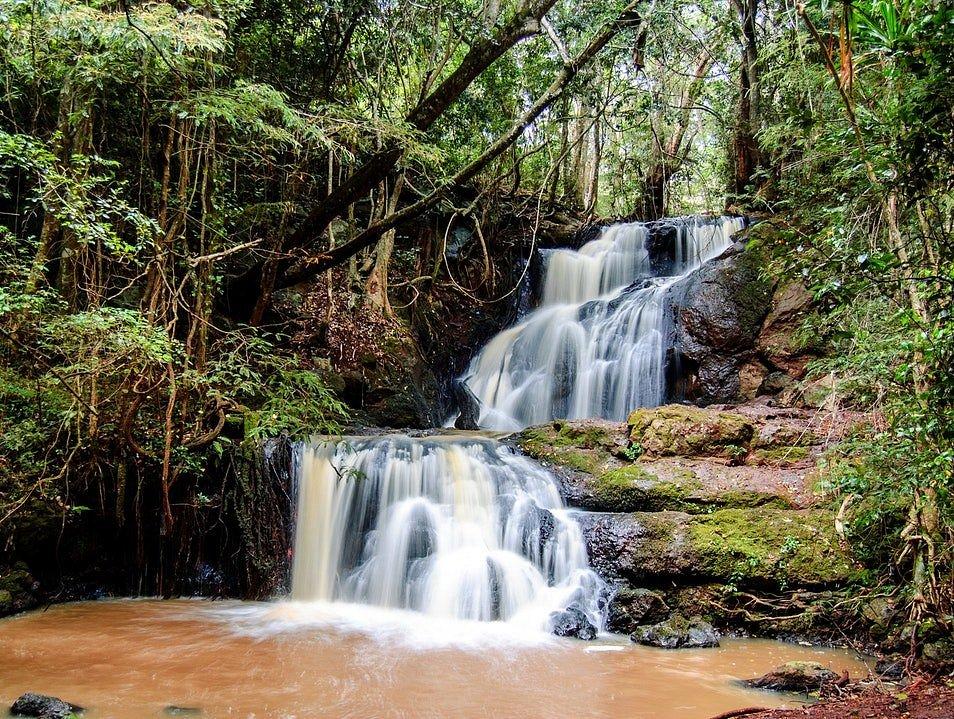
Msitu wenye miti mirefu na matawi yake yakuninginia, upo mto katikati unaomwaga maji yake kwenye dimbwi kutoka kwenye muinuko.